Apostolic succession

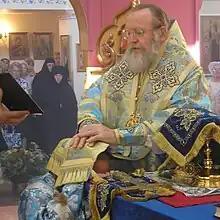
Ordination of an Orthodox priest by laying on of hands. Orthodox Christians view apostolic succession as an important, God-ordained mechanism by which the structure and teaching of the Church are perpetuated.

It is Catholic doctrine that the teaching of "Apostolicae curae" is a truth to be "held definitively, but are not able to be declared as divinely revealed", as stated in a commentary by the Congregation for the Doctrine of the Faith. Cardinal Basil Hume explained the conditional character of his ordination of Graham Leonard, former Anglican bishop of the Diocese of London, to the priesthood in the following way: "While firmly restating the judgement of "Apostolicae Curae" that Anglican ordination is invalid, the Catholic Church takes account of the involvement, in some Anglican episcopal ordinations, of bishops of the Old Catholic Church of the Union of Utrecht who are validly ordained. In particular and probably rare cases the authorities in Rome may judge that there is a 'prudent doubt' concerning the invalidity of priestly ordination received by an individual Anglican minister ordained in this line of succession."